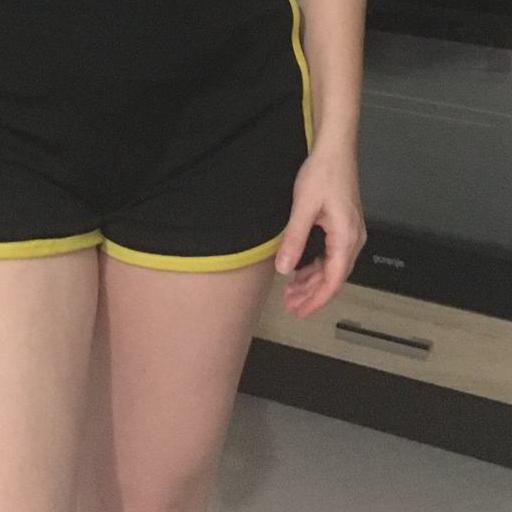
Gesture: no_gesture